Witold Zakrzewski

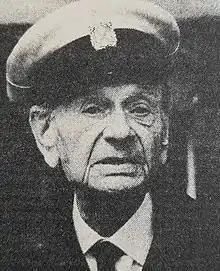
Witold Zakrzewski

Witold Zakrzewski (1903–1987) was a Polish sailing activist. A graduate of the Sea School in Tczew. Served the Polish Navy. Zakrzewski was a co-founder of the Yacht Club of Poland ("Yacht Klub Polski") and a chairman of the Polish Yachting Association ("Polski Związek Żeglarski"; 1949–1951).